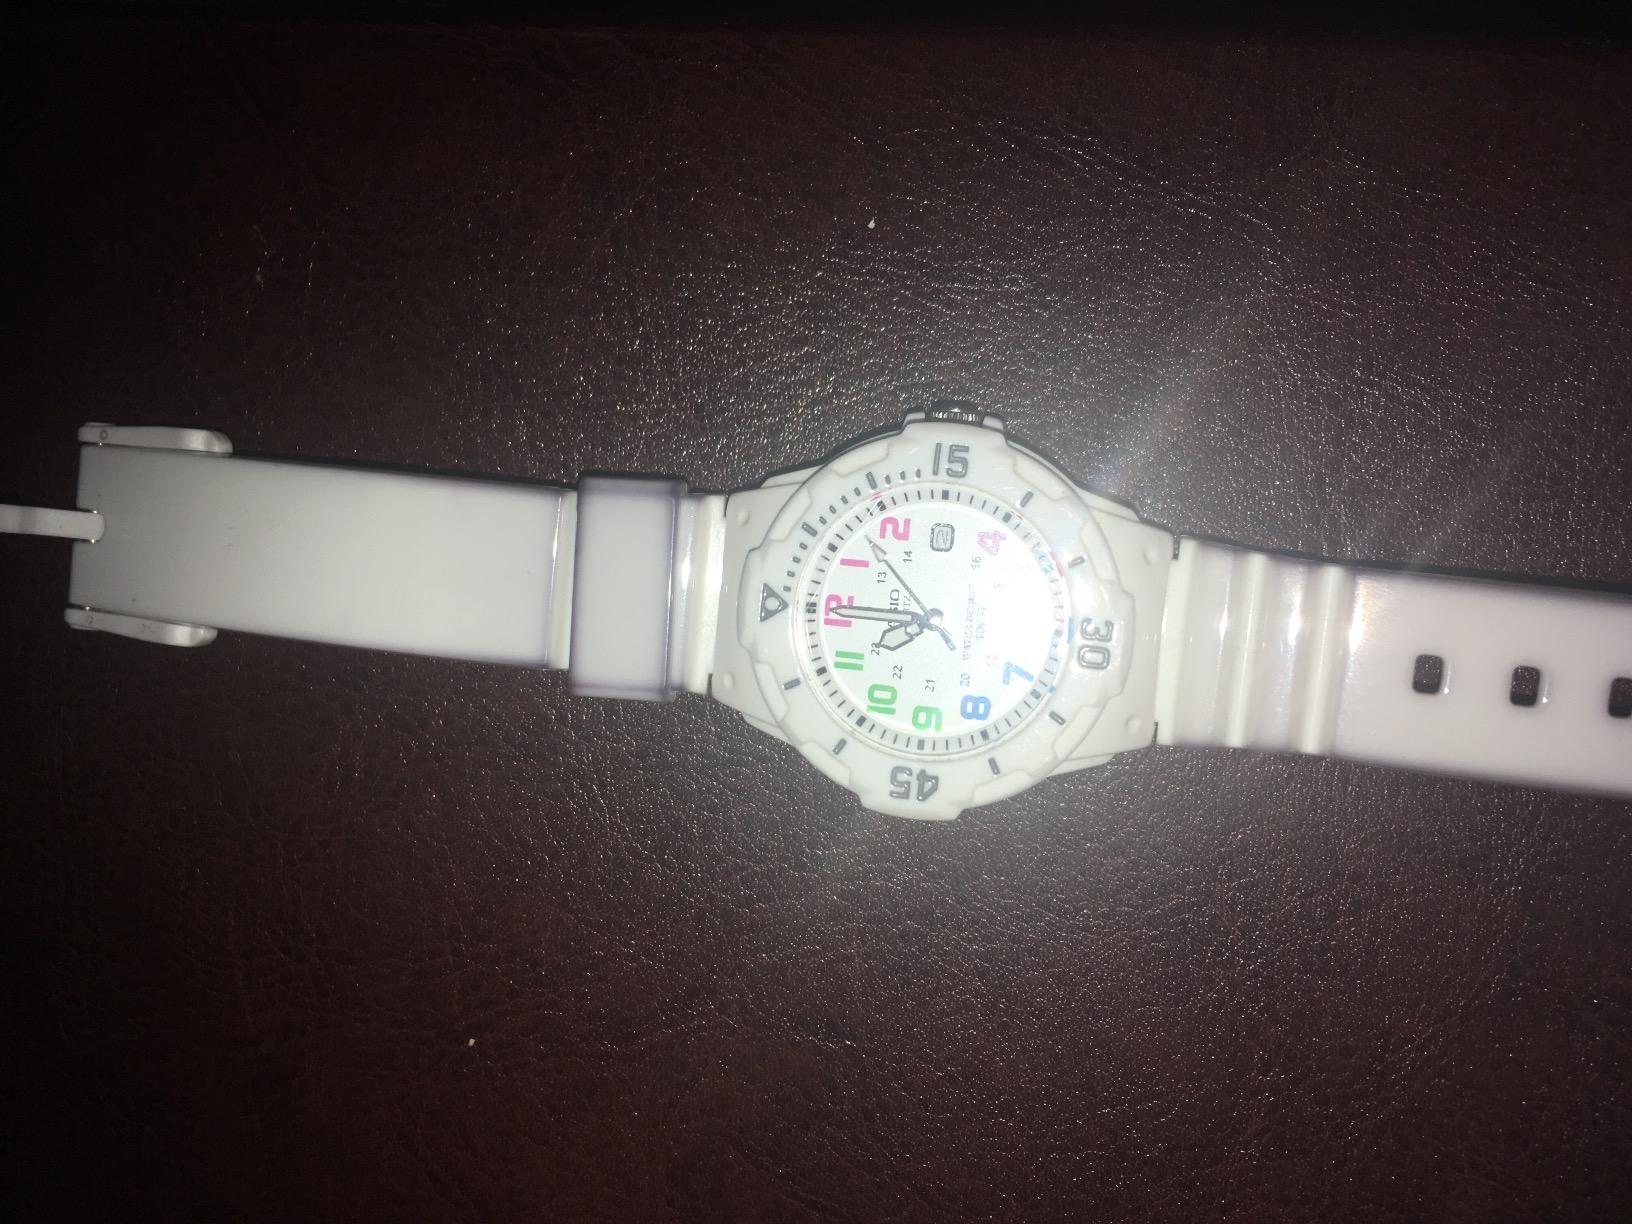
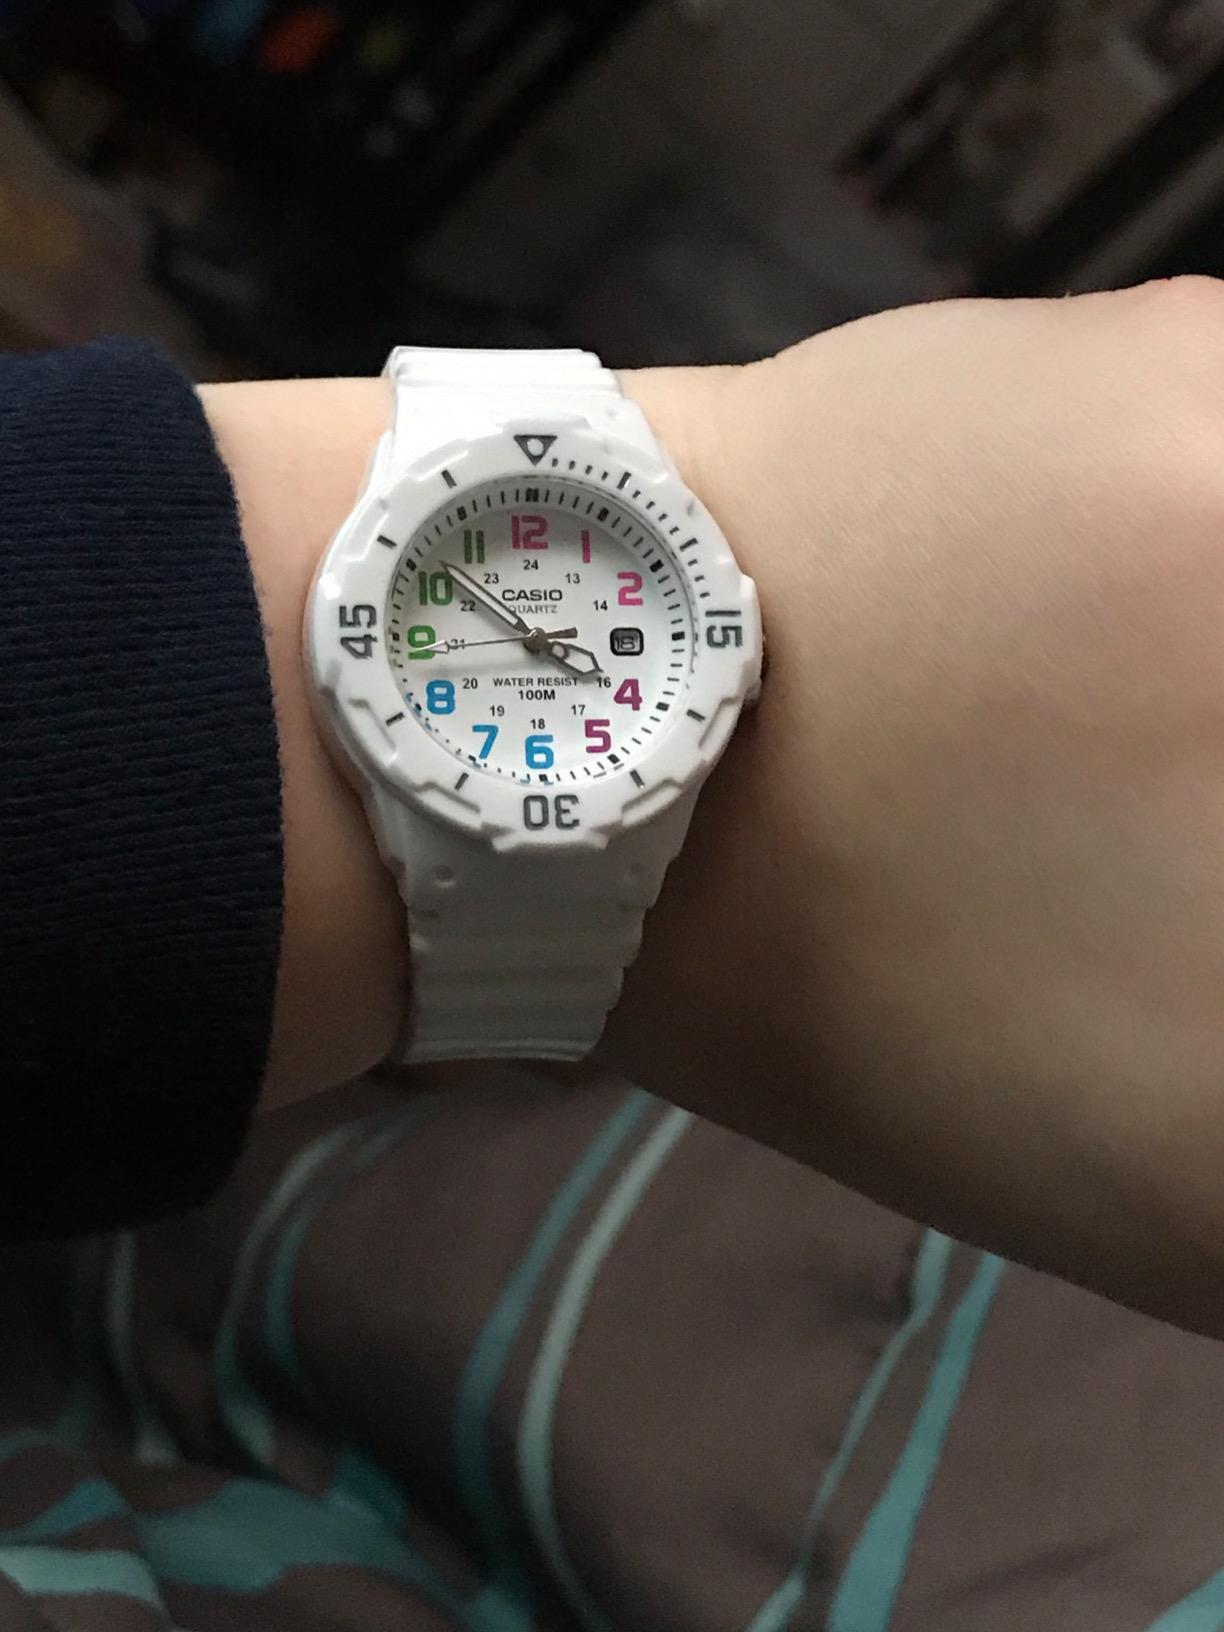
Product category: accessories_watch
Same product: yes